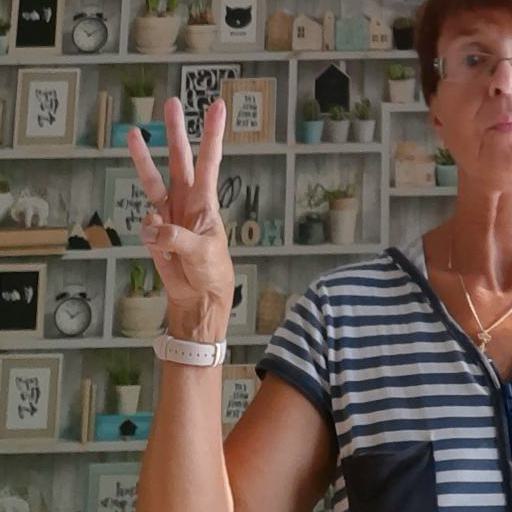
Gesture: three